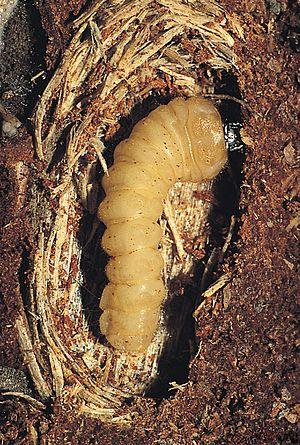
Acanthocinus aedilis, communément appelé Acanthocine charpentier, est une espèce d'insectes coléoptères longicornes de la famille des Cerambycidae.